Consort of instruments

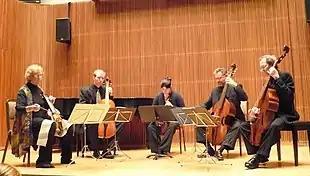
The Smithsonian Consort of Viols

A consort of instruments was a phrase used in England during the 16th and 17th centuries to indicate an instrumental ensemble. These could consist of the same or a variety of instruments. Consort music enjoyed considerable popularity at court and in the households of the wealthy in the Elizabethan era, and many pieces were written for consorts by the major composers of the period. In the Baroque era, consort music was absorbed into chamber music.